Austro-Hungarian fortifications on the Italian border

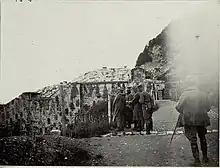
Archduke Leopold Salvator inspecting the Corno works

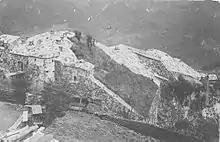
Werk Corno 1914

From 1884 onwards, many new defences were built according to a relatively uniform scheme overseen by Field Marshal Julius Ritter von Vogl. In particular, the passes in the Dolomites and the Brenta were fortified for the first time, as was the Predil Pass in modern Slovenia. was reinforced with the new ; the defences of Trento were expanded with the and works and the was reinforced with the new batteria di mezzo. The Vogl works were compact integrated structures combining armament and accommodation in a single block. They were mostly built of concrete, with the front clad with granite blocks. The armament consisted of mostly three or four 12-cm cannons behind armoured embrasures, and two to four 15-cm mortars in armored rotating domes on the roof. The works were surrounded by a ditch that could be swept by fire from several caponiers. For close defense, 11 mm mitrailleuses were initially used and machine guns installed from 1893. Because of their embrasures and being built several stories high they had a marked elevation above ground.